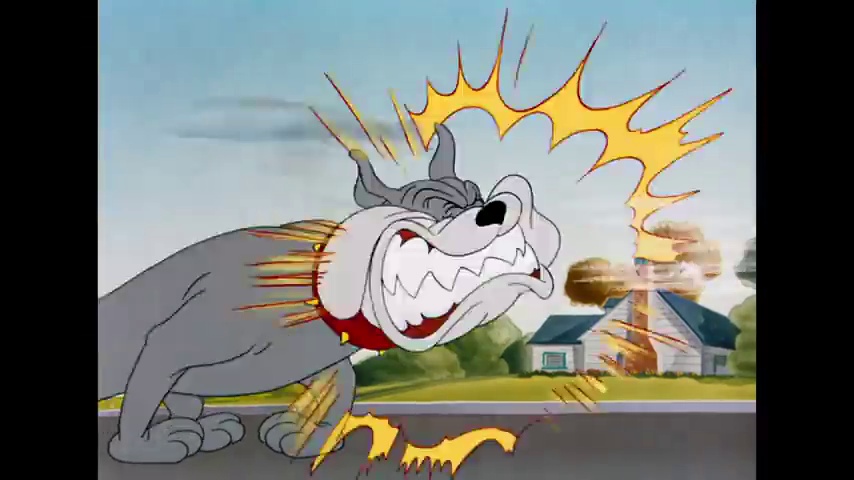
Portrait style: Cartoon Portrait